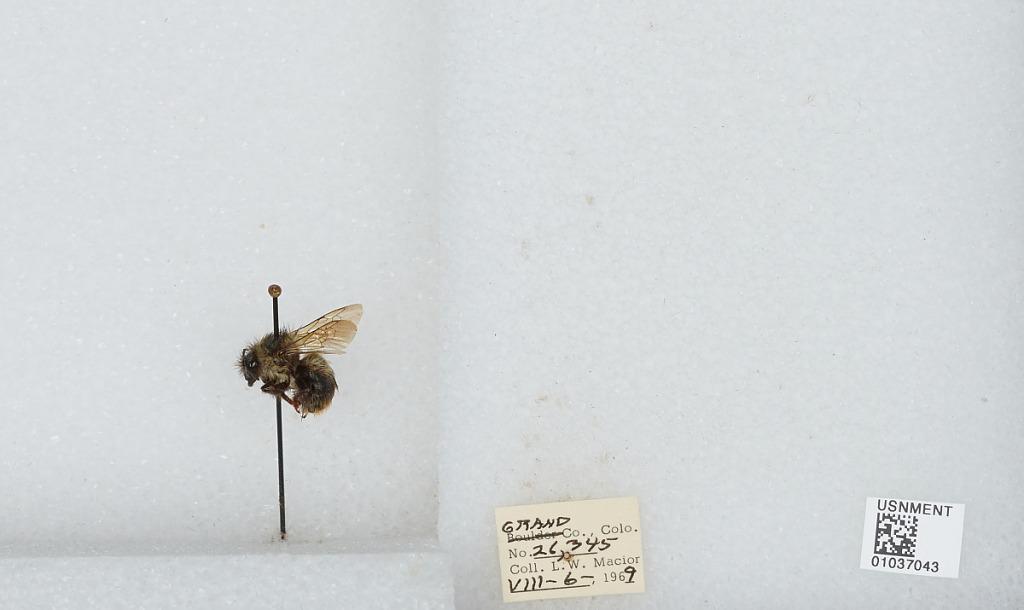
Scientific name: Bombus (Pyrobombus) mixtus Cresson
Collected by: L. Macior
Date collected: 1969-8-6
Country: United States
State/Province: Colorado
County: Grand
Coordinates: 40.1, -106.12